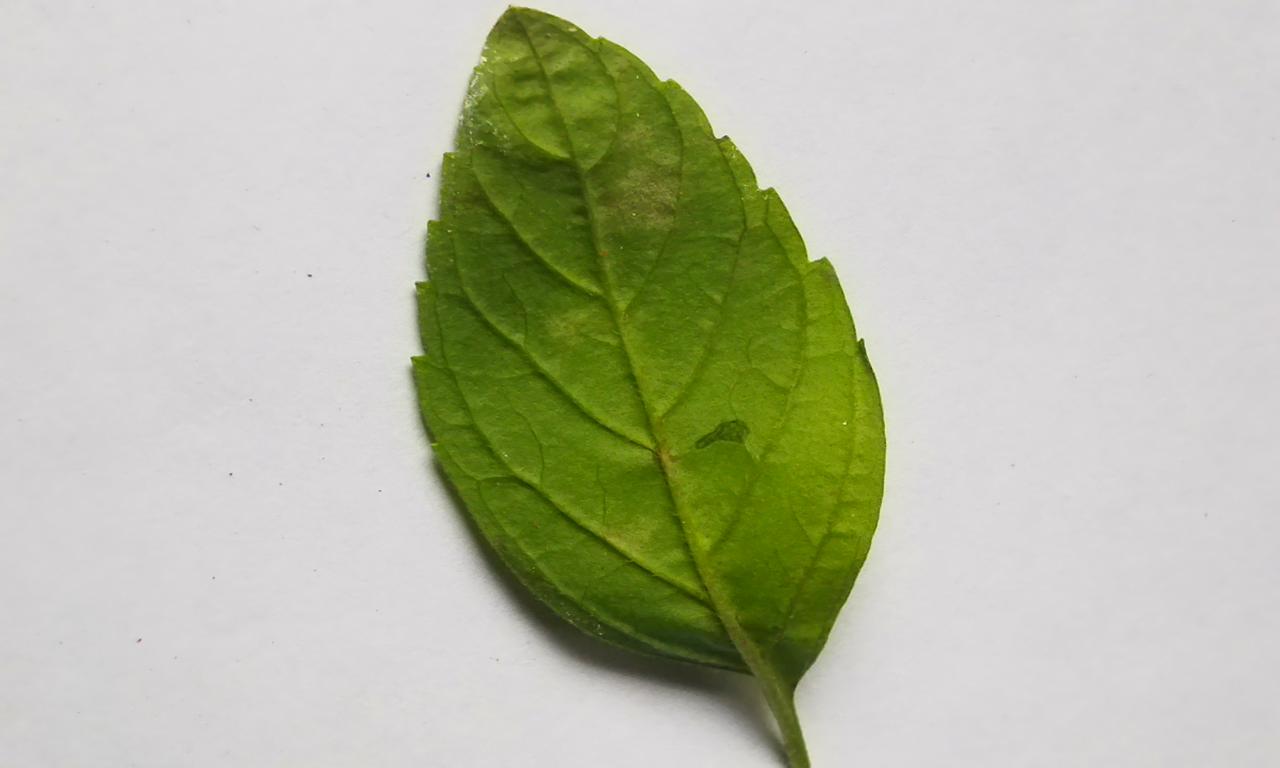
Label: Spoiled